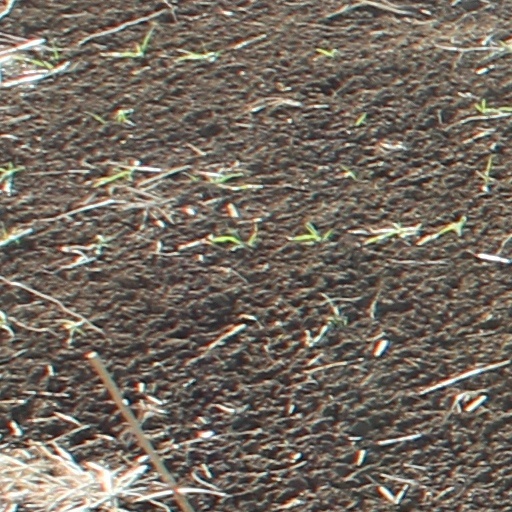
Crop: wheat